Sprague Fire

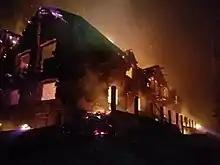
Sperry Chalet on fire on August 31st

On August 30, Xanterra Parks and Resorts, the concessionaire that manages many park lodges and food establishments throughout the U.S., decided to close the Lake McDonald Lodge and surrounding food and retail facilities for the season due to hazardous smoke conditions. This was done to protect the health of their employees as well as guests. Though the fire was from the lodge complex, heavy smoke had been settling in during the evenings and lingering into the mornings, reaching the "uppermost limit of hazardous". By August 31, the fire had spread to over but officials were confident that the highly trained firefighting personnel and fire mitigation strategies would continue to protect the structures of Sperry Chalet. A red flag warning had been posted for that day.